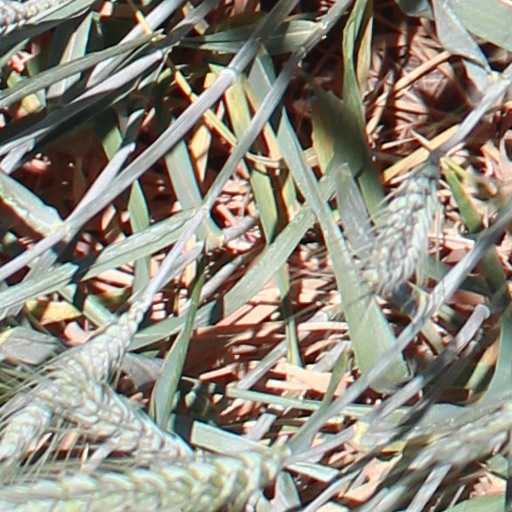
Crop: wheat